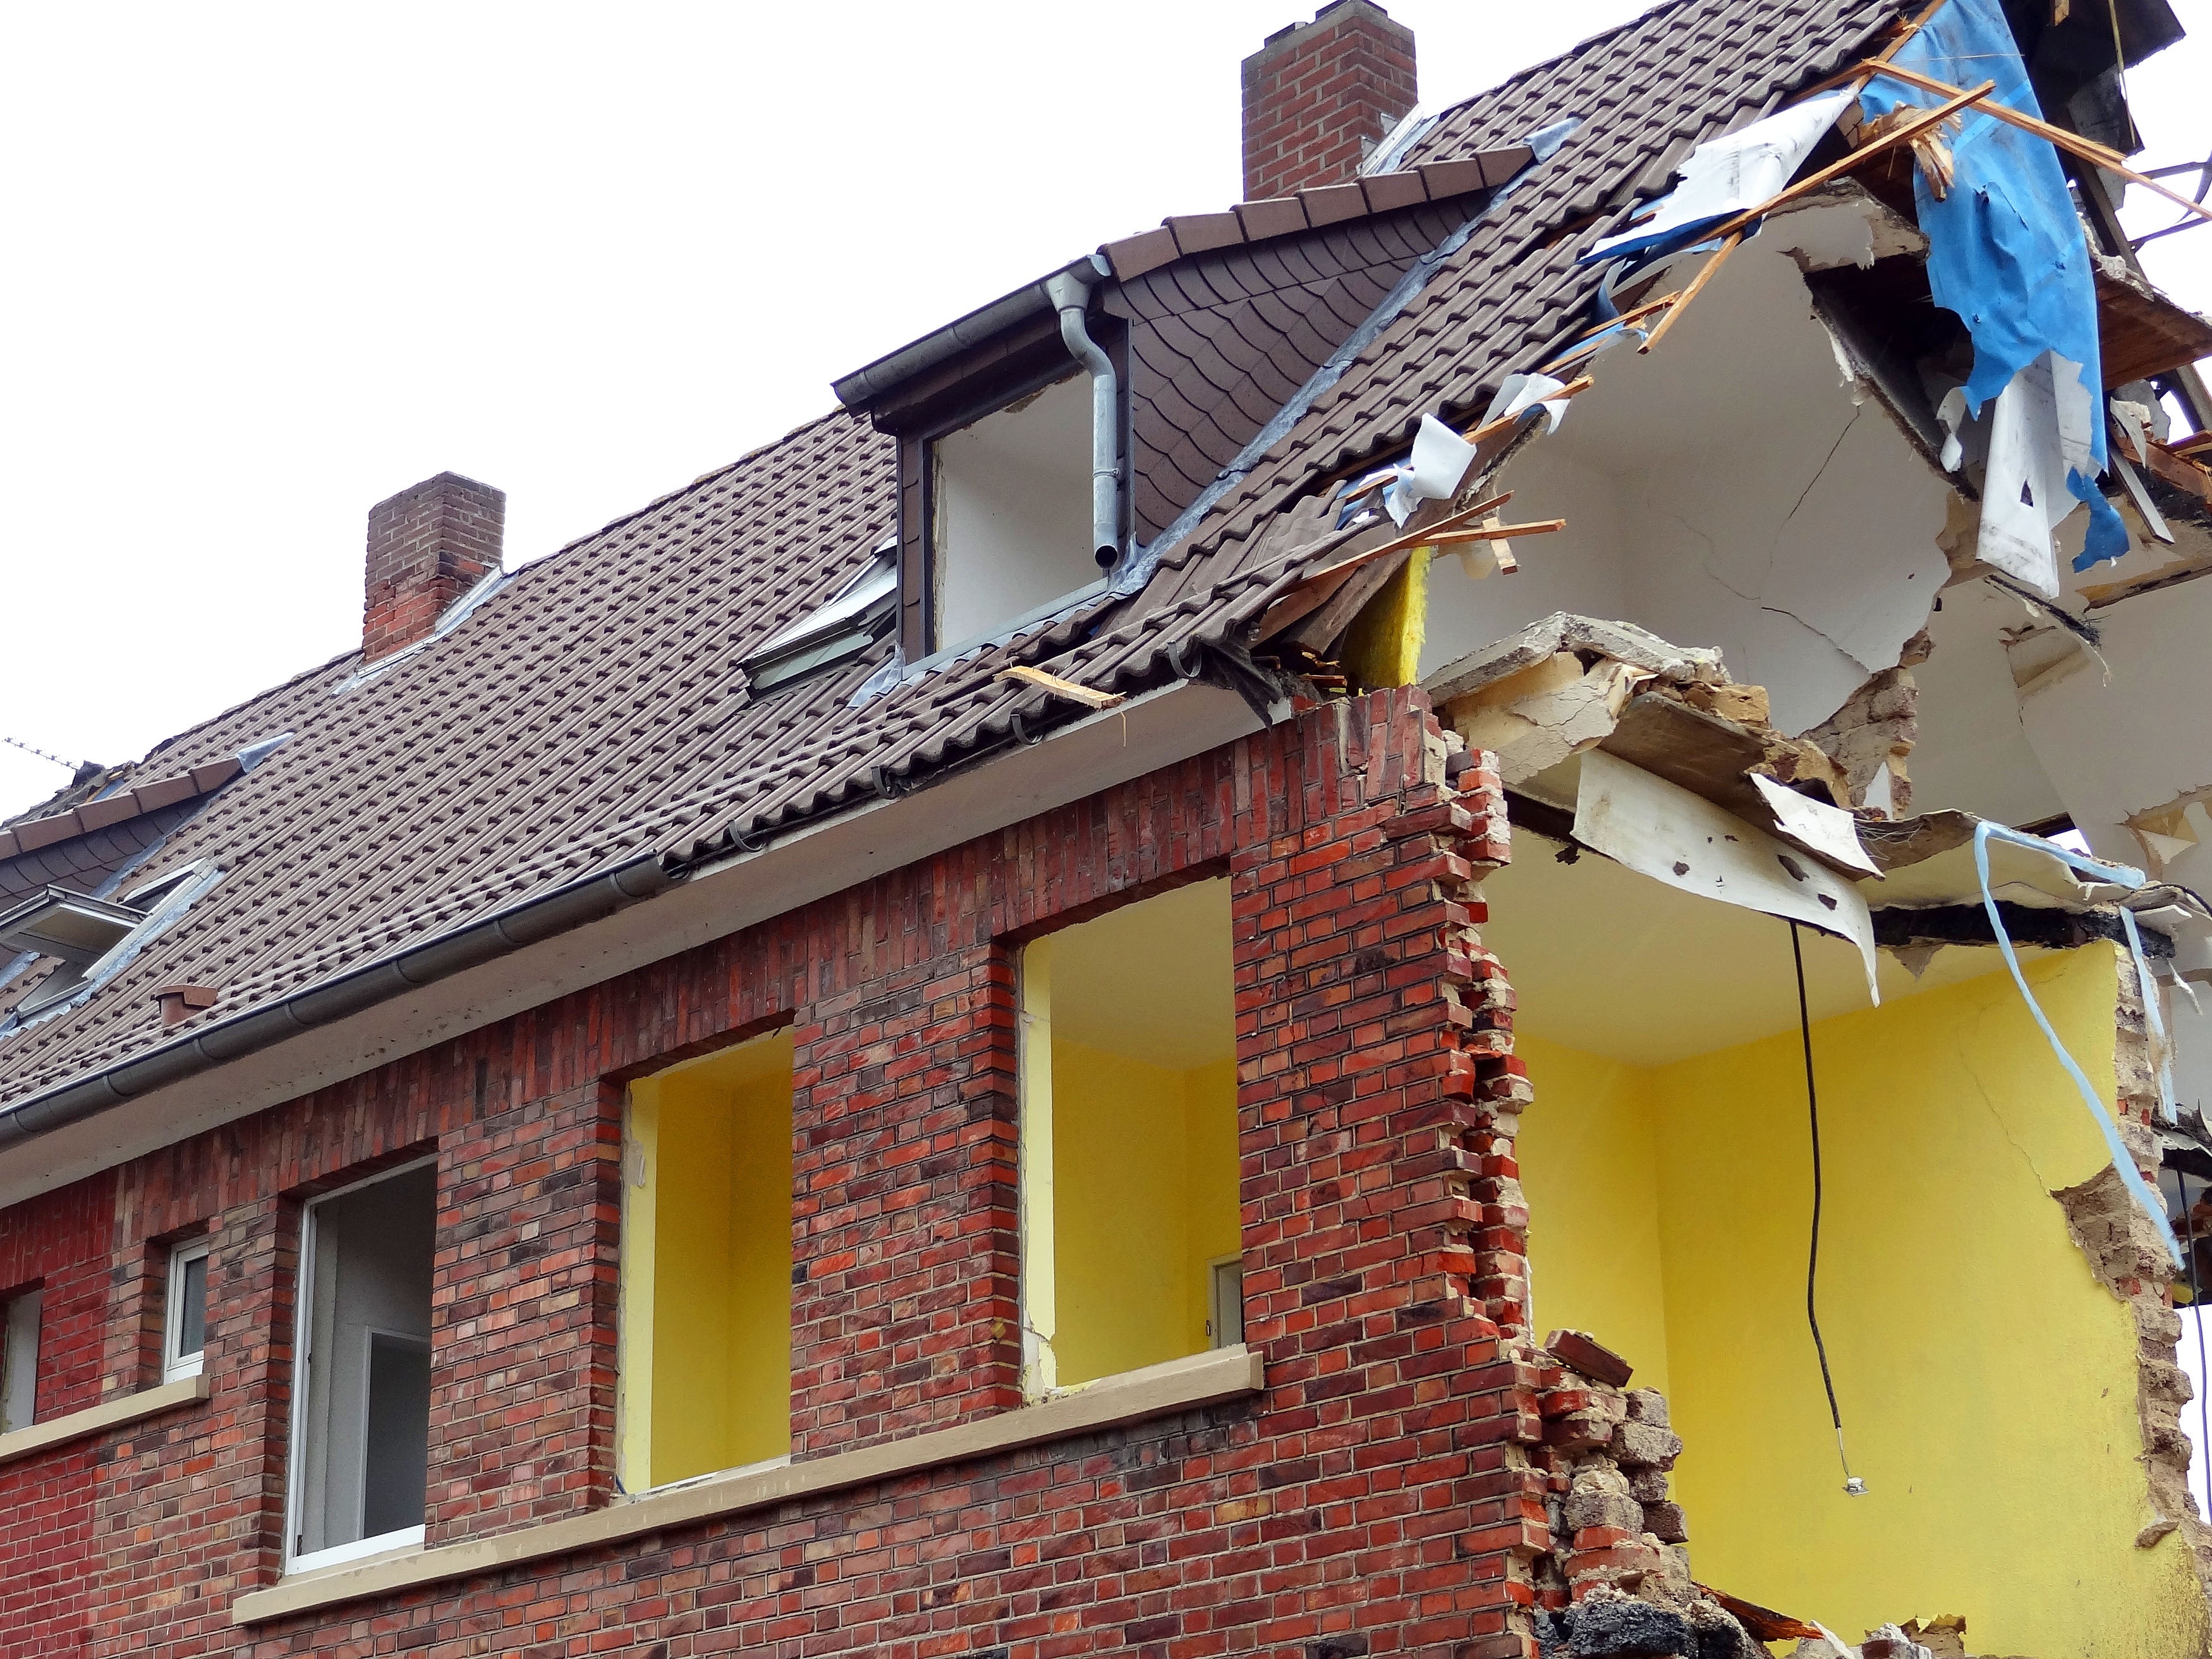
window, roof, home, wall, facade, isolation, crash, rehabilitation, demolition, removal, new building, terraced house, decommissioning, residential area, gutting, city block